Mongol invasion of Java

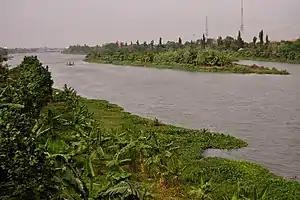
21st-century view of Brantas river in Kediri.

When the Yuan army arrived in Java, Raden Wijaya sent an envoy from Madura and informed them that Kertanagara had been killed in a palace coup and the usurper, Jayakatwang, currently ruled in his place. Wijaya allied himself with the army to fight against Jayakatwang and gave the Mongols a map of the country Kalang (Gelang-gelang, another name for Kediri). According to the "History of Yuan", Wijaya attacked Jayakatwang without success when he heard of the arrival of the Yuan navy. Then he requested their aid. In return, Yuan generals demanded his submission to their emperor, and he gave it. Raden Wijaya promised a tribute including two princesses should the army succeed in destroying Kediri.